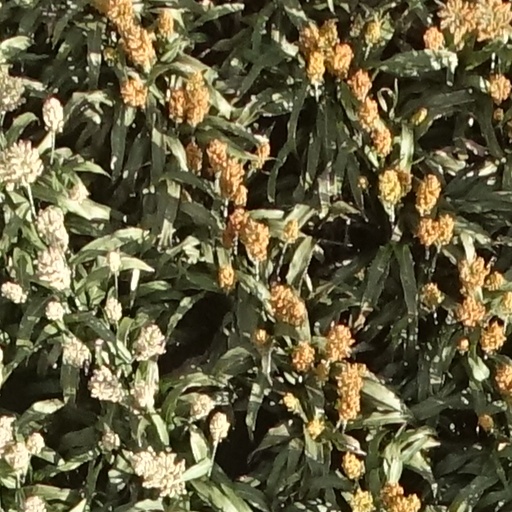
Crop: sorghum